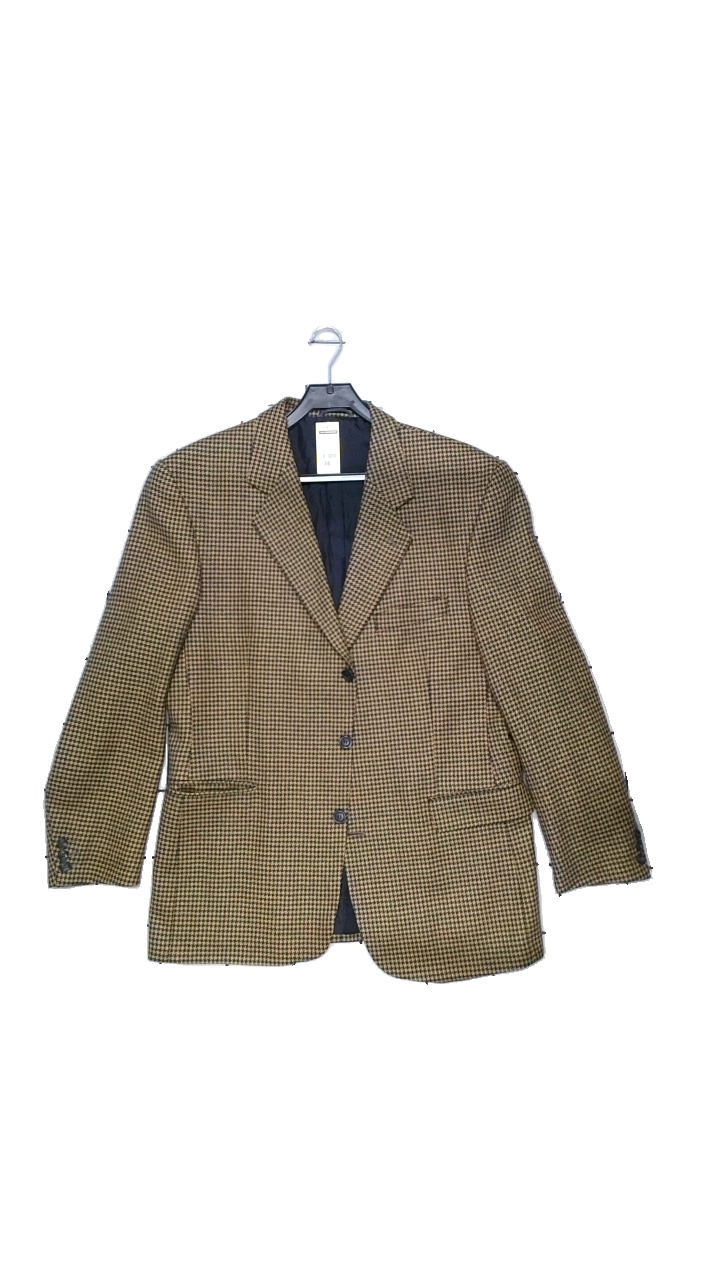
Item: Blazer (Men)
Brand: Bernhardt
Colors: Brown, Blue
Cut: Regular
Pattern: Geometric print
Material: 100% wool
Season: All
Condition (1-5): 4
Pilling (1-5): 4
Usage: Reuse
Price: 100-150